Gatorade Center

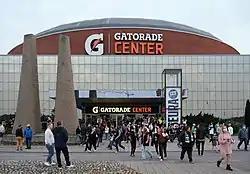
Entrance to Gatorade Center (2021)

The Gatorade Center (formerly HK Areena, Elysée Arena, Typhoon Arena, but commonly referred to as Turkuhalli in Finnish and Åbohallen in Swedish) is a multi-functional indoor arena in the district of Artukainen in Turku, Finland. Opened in November 1990, it can hold 10,500 spectators for ice hockey games.